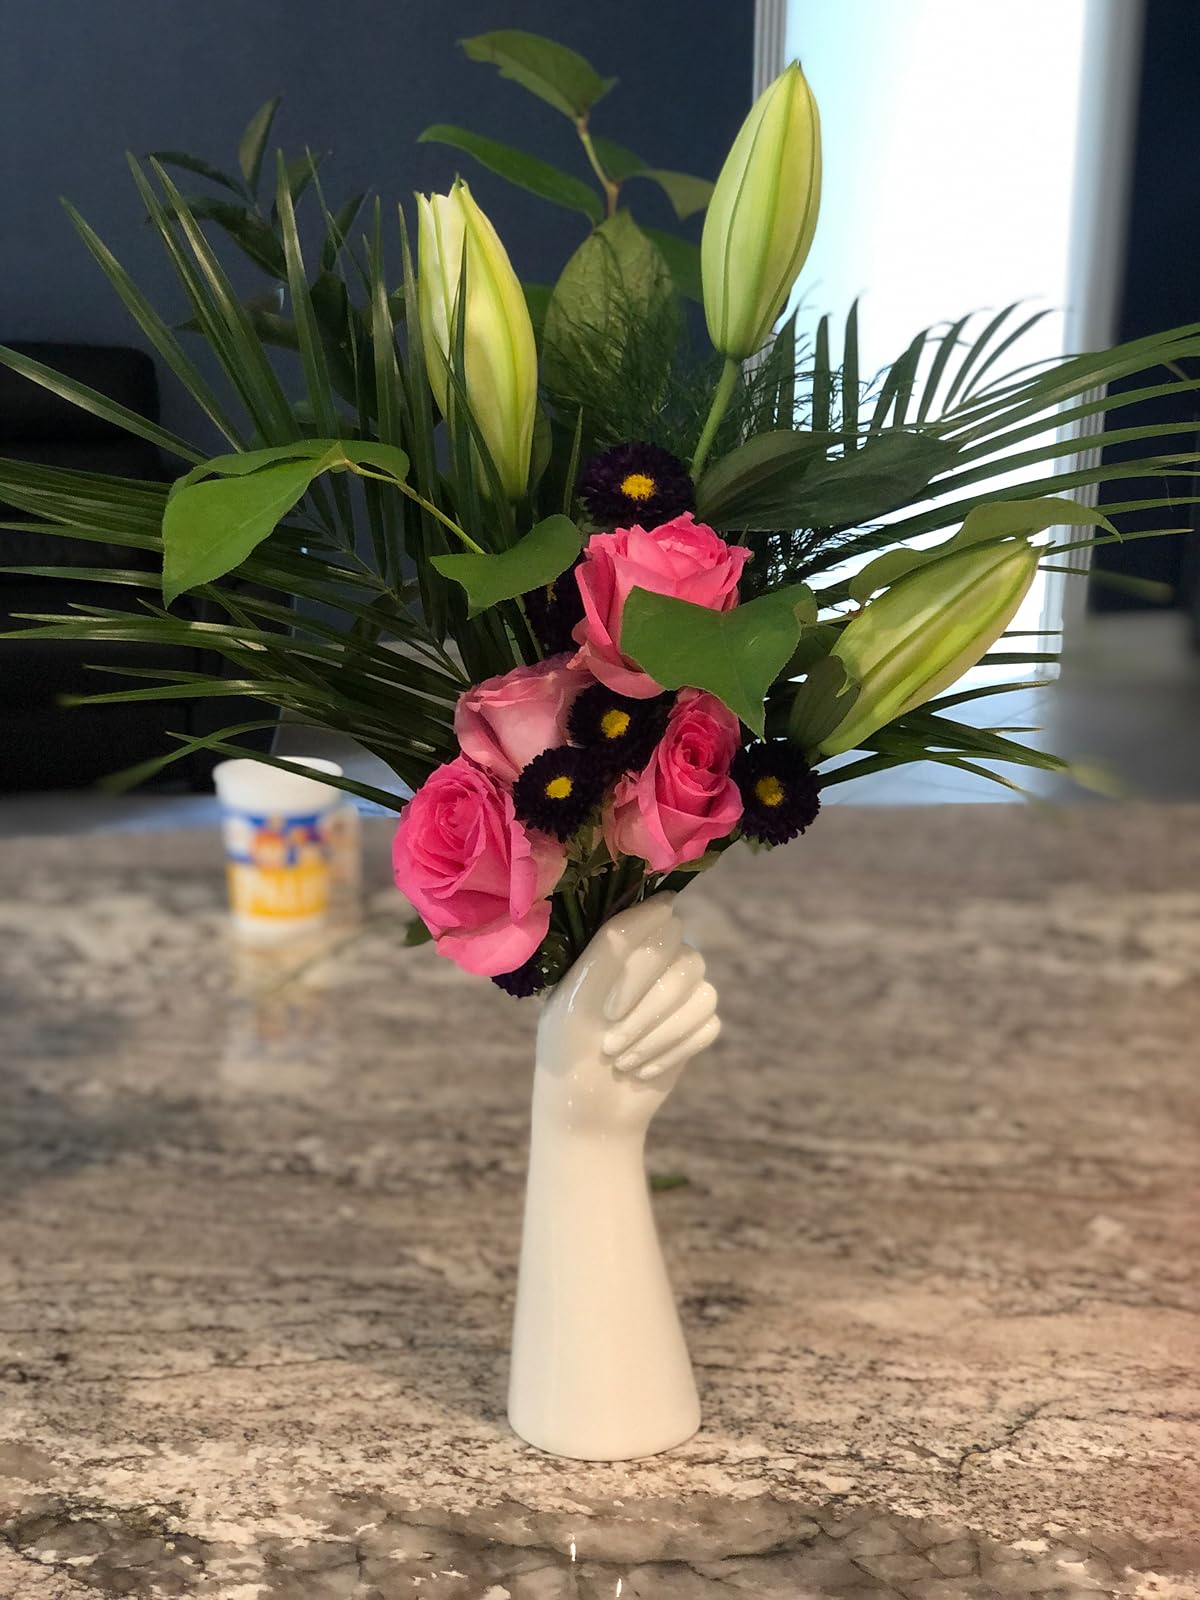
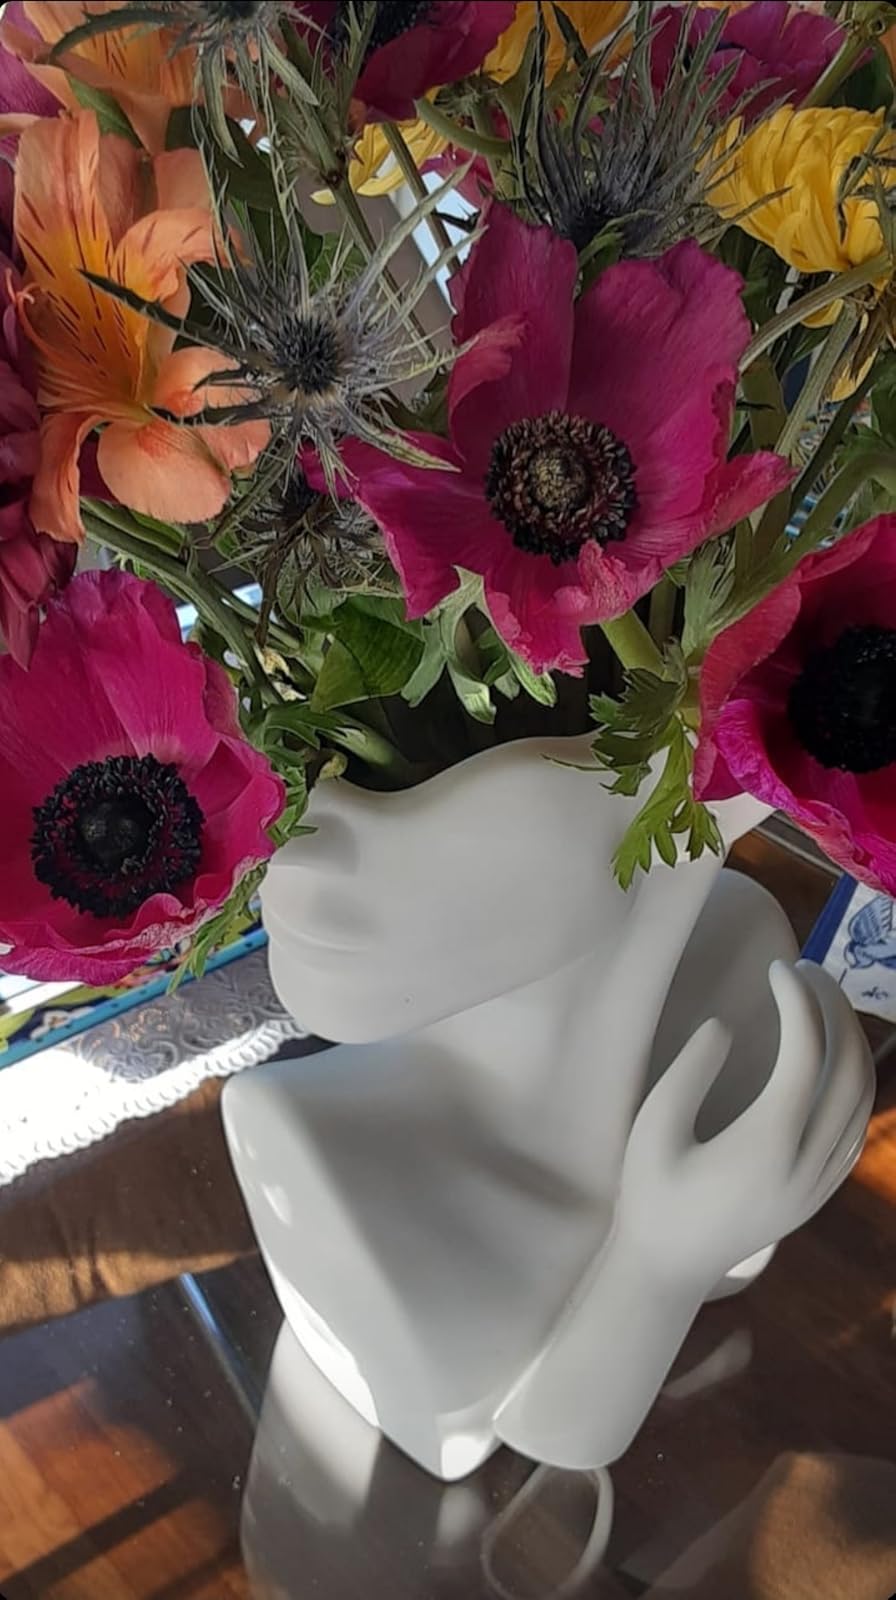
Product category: vase
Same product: no